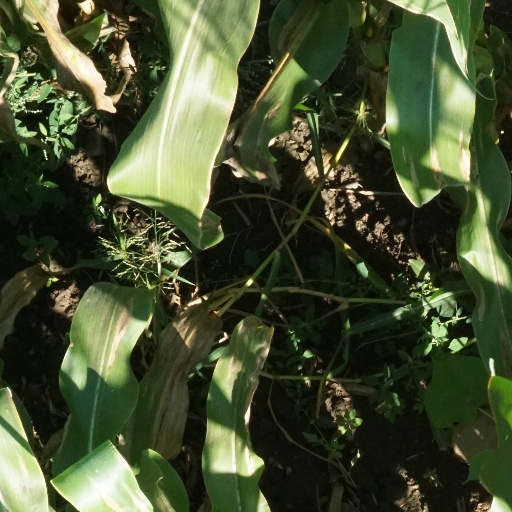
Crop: maize; corn